Waurika, Oklahoma

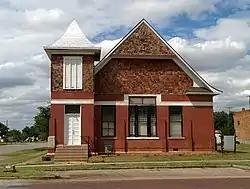
Former First Presbyterian Church transformed into a city office building. Listed on the US National Register of Historic Places.

Waurika was settled after the Comanche, Kiowa, and Apache Reservation was opened to non-Indians on August 6, 1901. The first white settler was James McGraw, who homesteaded on the present town site after moving from Burlington, Iowa. The first sale of town lots was held on June 18, 1902. Nearly three thousand people attended the sale.